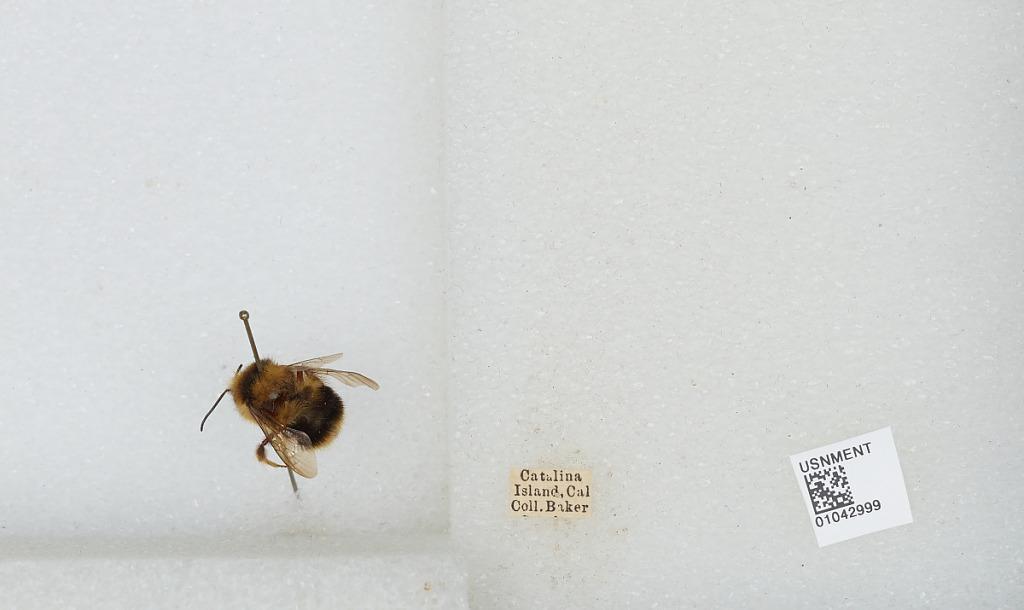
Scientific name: Bombus sp.
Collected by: Baker
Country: United States
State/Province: California
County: Los Angeles
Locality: Catalina Island
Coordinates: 33.38, -118.42